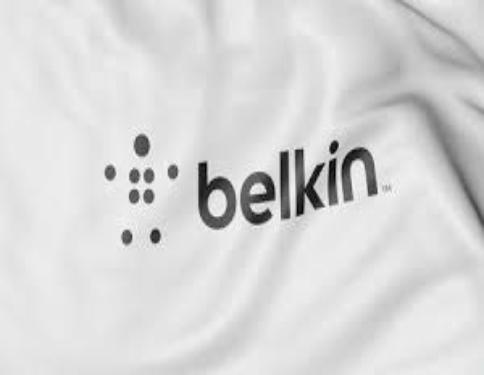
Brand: BELKIN-2
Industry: Electronic